Magnetic sail

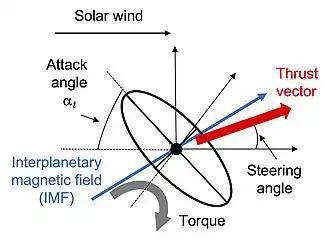

In 2005 Nishida and others published results from numerical analysis of an MHD model for interaction of the solar wind with a magnetic field of current flowing in a coil that momentum is indeed transferred to the magnetic field produced by field source and hence to the spacecraft. Thrust force derives from the momentum change of the solar wind, pressure by the solar wind on the magnetopause from equation and Lorentz force from currents induced in the magnetosphere interacting with the field source. The results quantified the coefficient of drag, steering (i.e., thrust direction) angle with the solar wind, and torque generated as a function of attack angle (i.e., orientation) The figure illustrates how the attack (or coil tilt) angle formula_106 orientation of the coil creates a steering angle for the thrust vector and also torque imparted to the coil. Also shown is the vector for the interplanetary magnetic field (IMF), which at 1 AU varies with waves and other disturbances in the solar wind, known as space weather, and can significantly increase or decrease the thrust of a magnetic sail.